The Blame Game (British TV programme)

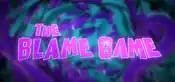
Title card of The Blame Game

The Blame Game is a Northern Irish comedy panel series that has been broadcast on BBC Radio Ulster and later jointly on BBC One Northern Ireland. Starting in 2005, it is hosted by Tim McGarry. Regular panellists include comedians Colin Murphy, Neil Delamere, and, until 2020, Jake O'Kane. Former guest panellist local comedian Diona Doherty, became a regular panellist since series 19. As well as the regular three panellists, they also have a regular guest panellist. The guest panellist is usually a comedian from outside Northern Ireland who is not always as familiar with the complexities of Northern Irish politics which leads to some hilarity.